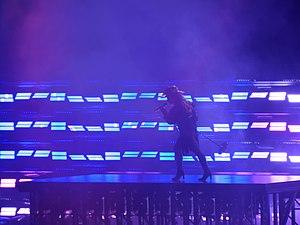
Le Joanne World Tour est la cinquième tournée internationale solo de la chanteuse américaine Lady Gaga. La tournée, promouvant l'album Joanne paru en octobre 2016, débute le 1ᵉʳ août 2017 à Vancouver au Canada et se termine prématurément le 1ᵉʳ février 2018 à Birmingham au Royaume-Uni, comme pour le Born This Way Ball en cause de douleurs chroniques. La chanteuse fait l’annonce de la tournée le lendemain de sa performance au Super Bowl 2017. Le Joanne World Tour a été nommée la tournée féminine la plus affluente et lucrative de 2017 avec ses $85.7M en seulement 41 dates nord-américaines, dépassant même le cumulatif total de sa dernière tournée mondiale le ArtRave: The Artpop Ball. Si la tournée avait été complètement terminée ou aurait même traversée les autres continents, le revenu se serait écoulé à largement plus de $120M.